Ra

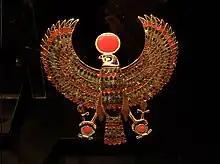
Jewelry of Ra as a falcon with spread wings, adorned with the sun-disk and holding the ankh, the hieroglyphic symbol of life

The Sun is the giver of life, controlling the ripening of crops that were worked by man. Because of the life-giving qualities of the Sun, the Egyptians worshipped the Sun as a god. The creator of the universe and the giver of life, the Sun or Ra represented life, warmth and growth. Since the people regarded Ra as a principal god, creator of the universe and the source of life, he had a strong influence on them, which led to him being one of the most worshipped of all the Egyptian gods and even considered King of the Gods.